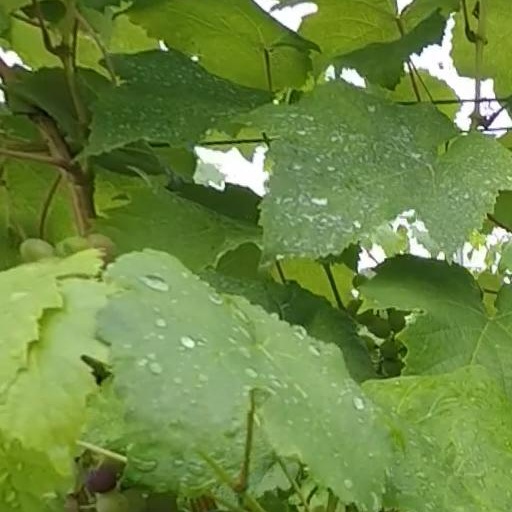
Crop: grape